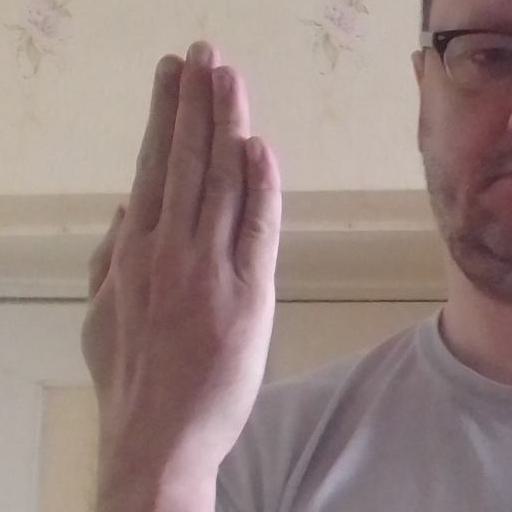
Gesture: stop_inverted